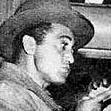
Age: 43